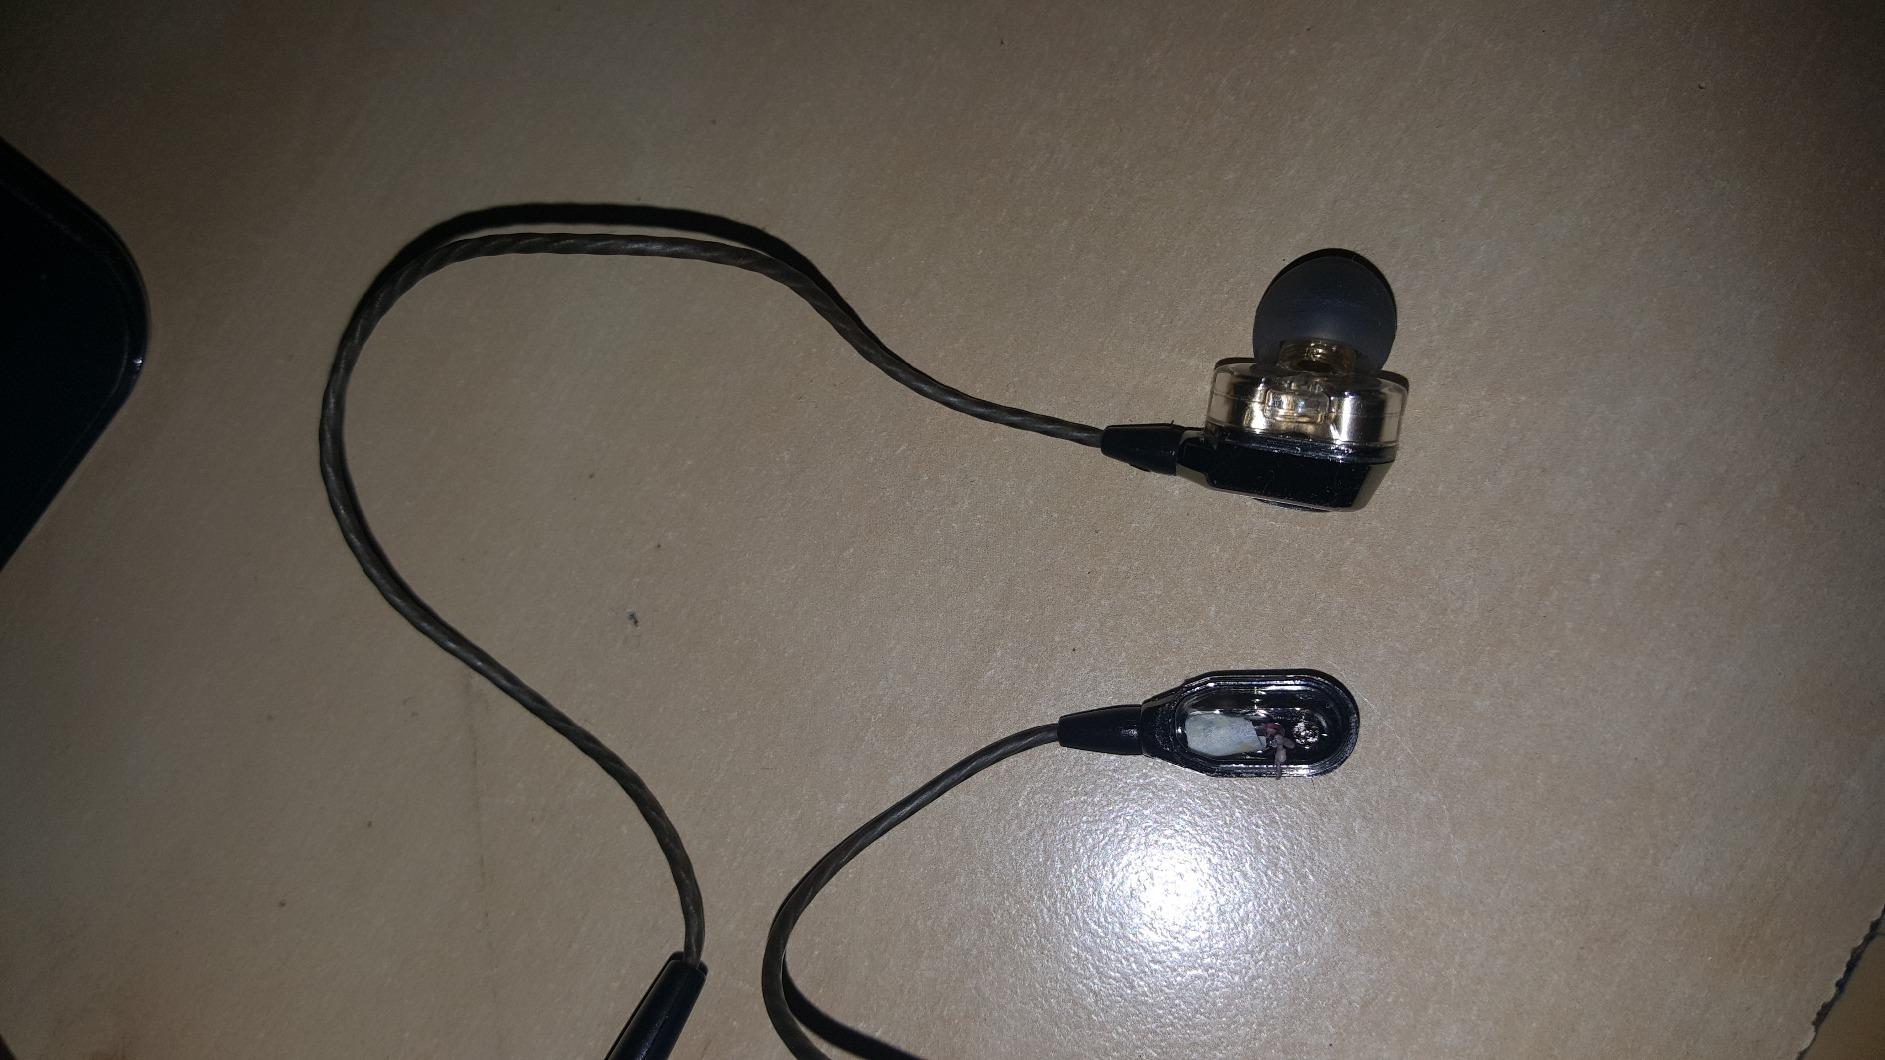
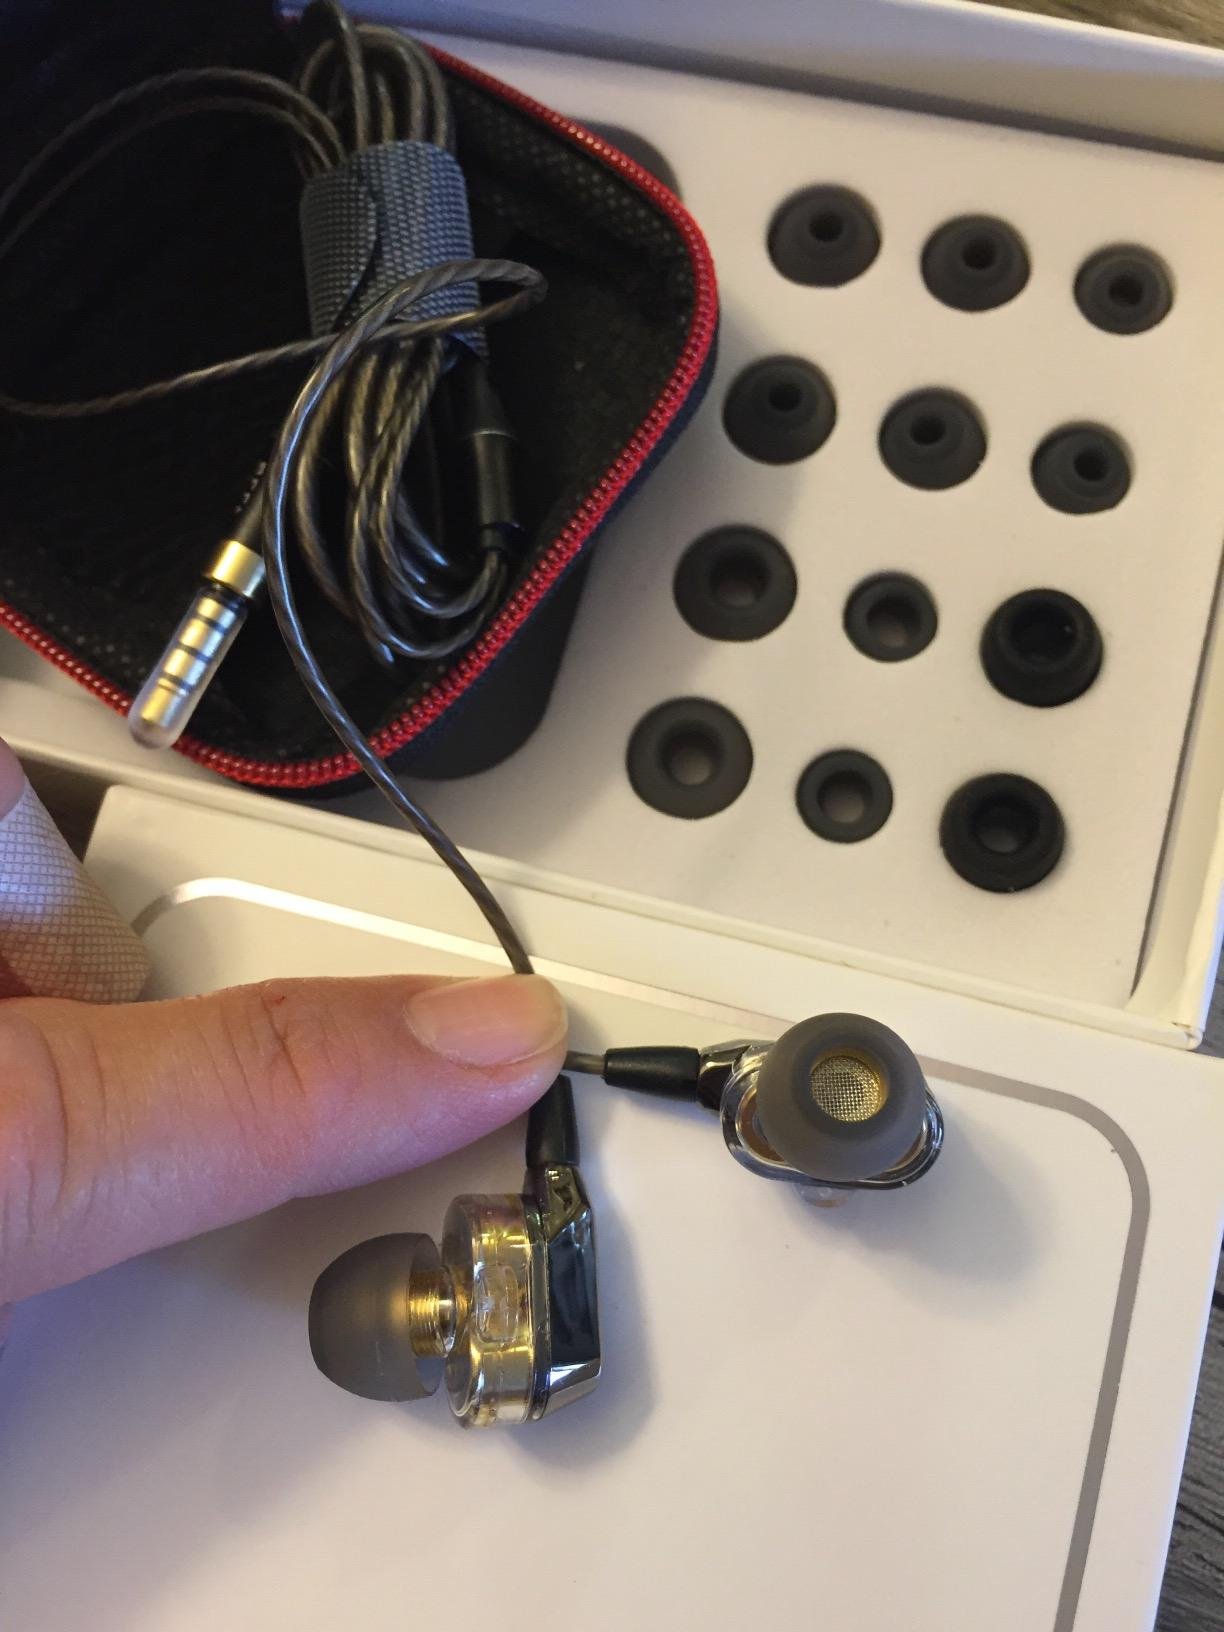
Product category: headphones
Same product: yes